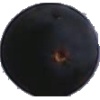
Label: Grape Blue 1